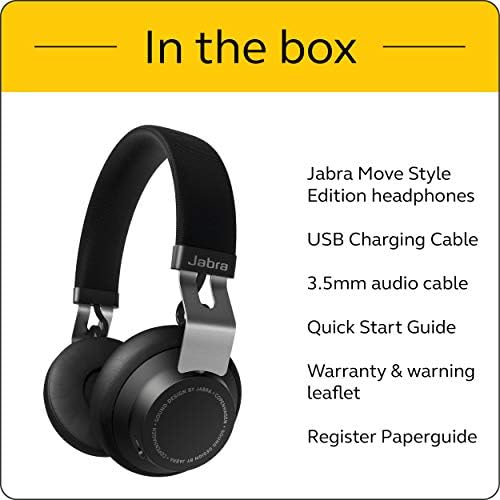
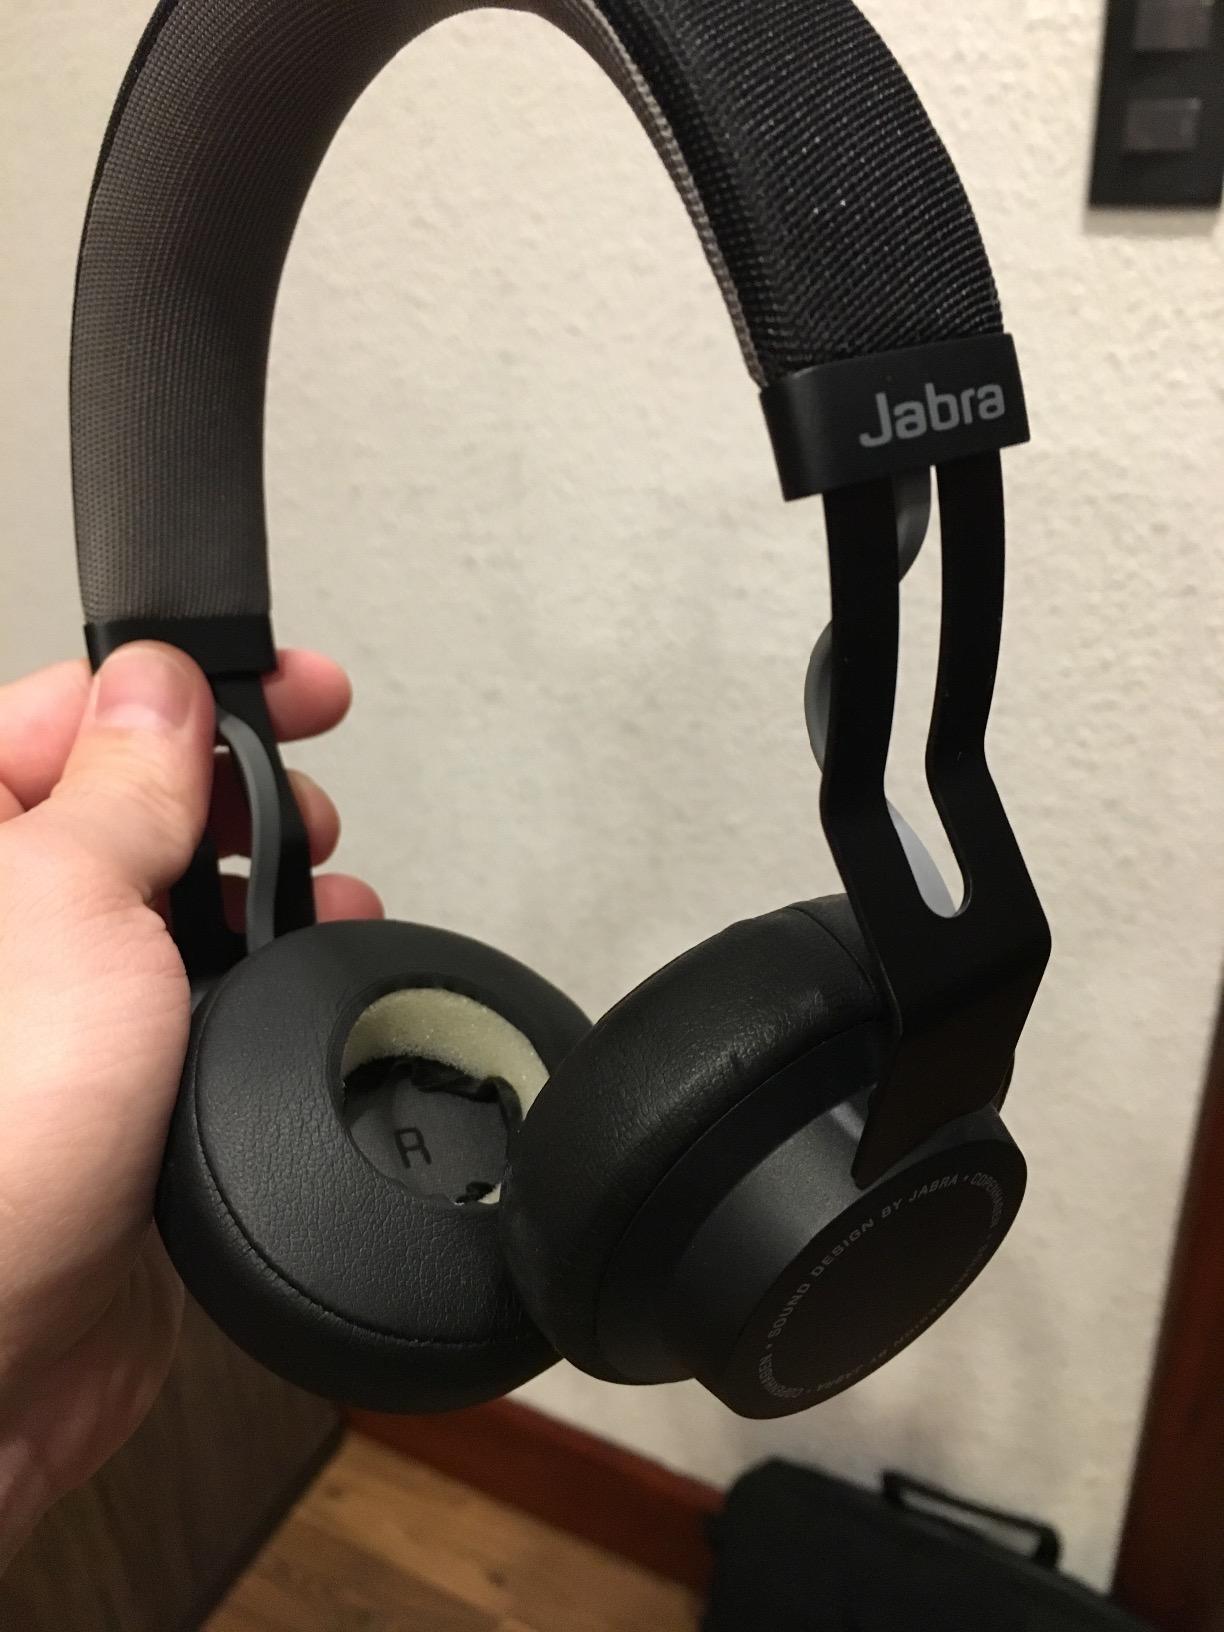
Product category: headphones
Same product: yes